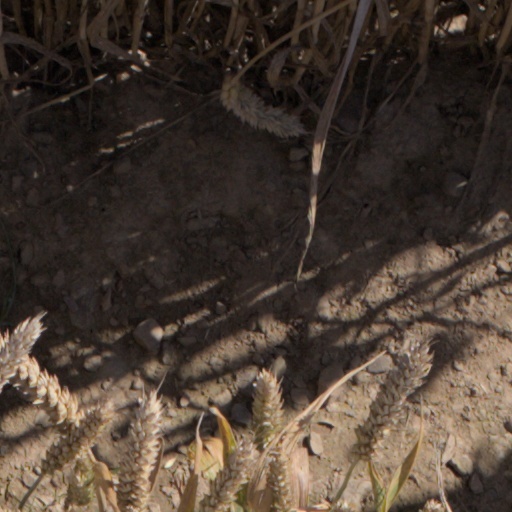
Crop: wheat